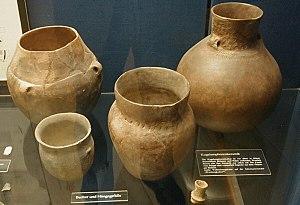
La culture de Wartberg, dénommée parfois groupe de Wartberg ou encore culture des bouteilles à collet est une culture préhistorique datant de 3 600 à 2 800 av. J.-C. du néolithique d'Europe centrale. Elle tire son nom de son site type, le Wartberg, une colline près de Niedenstein-Kirchberg dans le nord de la Hesse, en Allemagne.